Emilie von Berlepsch

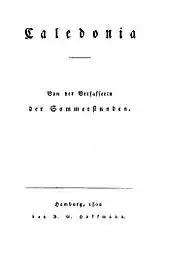
The title-page of "Caledonia", Hamburg, 1802

Berlepsch's book "Caledonia" included early translations and reviews of Robert Burns. Her translations are credited with encouraging an acceptance and appreciation of Burns's work. There were numerous reviews in German newspapers and journals after Berlepsch's translations were published.